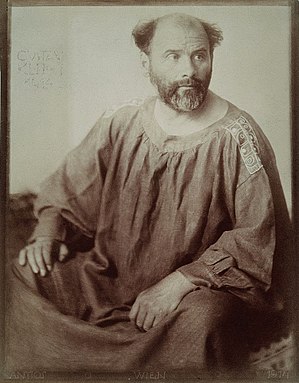
Neue Pinakothek / Galleri
Neue Pinakothek er et kunstmuseum i München, Tyskland. Dets fokus er europæisk kunst fra det 18. og 19. århundrede og er et af de vigtigste kunstmuseer for det 19. århundrede i verden. Sammen med Alte Pinakothek og Pinakothek der Moderne er museet en del af Münchens "Kunstareal".